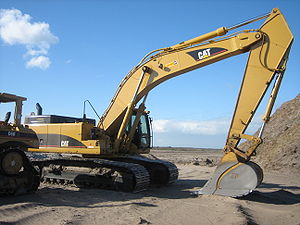
Caterpillar
En gravko fra Caterpillar.
Caterpillar Inc., fork. CAT, er en amerikansk virksomhed, der er verdens største producent af bygge- og anlægsmaskiner samt diesel- og propanmotorer og gasturbiner til industribrug. Ydermere fremstilles tøj og sko på licens med Caterpillar-mærket. Hovedsædet er beliggende i Peoria, Illinois. Caterpillar omsætter for 51,3 mia. amerikanske dollars, beskæftiger 97.000 ansatte og er noteret på New York Stock Exchange. Aktien indgår i Dow Jones-indekset.